Debashish Banerji

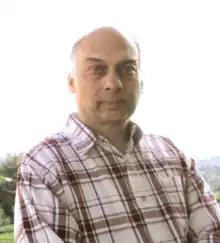
Debashish Banerji at the Getty Center, Los Angeles in May 2015

Debashish Banerji is a Bengali scholar. He writes in English and specializes in Integral Yoga, Indian Philosophy and Psychology, Art History and Cultural Theory. He is the Haridas Chaudhuri Professor of Indian Philosophies and Cultures and the Doshi Professor of Asian Art at the California Institute of Integral Studies, San Francisco, where he also chairs the department of East-West Psychology.